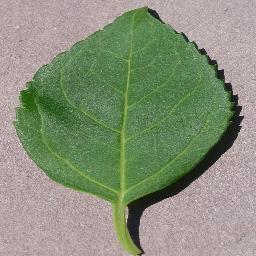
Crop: cherry
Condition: (including_sour)_healthy